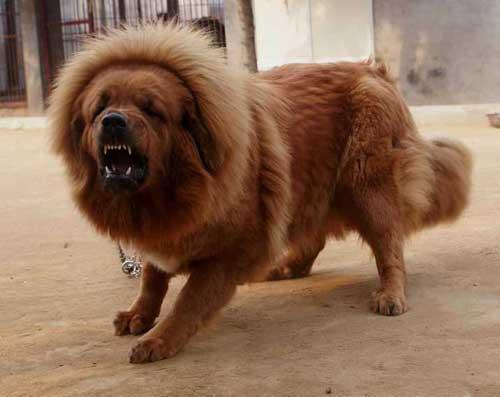
Tibetan_mastiff